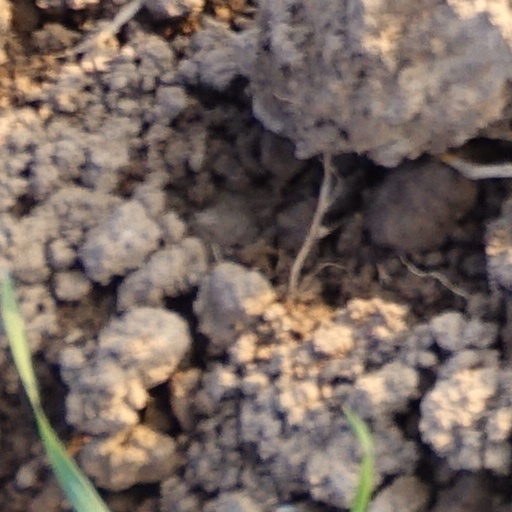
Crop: wheat